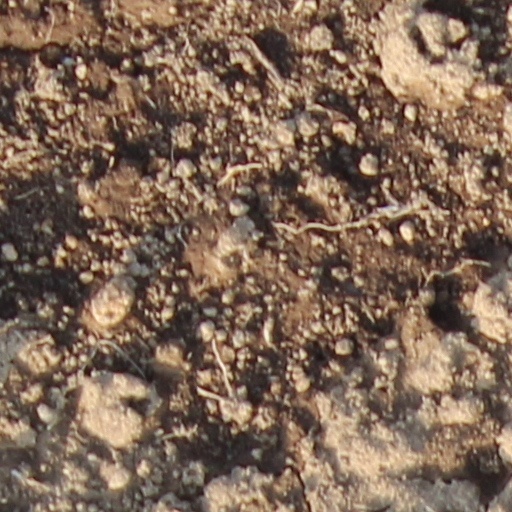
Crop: wheat